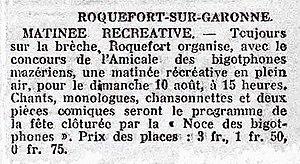
Annonce d'une fête avec des bigophones.
Cette liste de sociétés bigophoniques a pour ambition de rassembler le plus grand nombre possible de noms de goguettes organisées en sociétés bigophoniques existants dans la documentation conservée sur elles.